Etterbeek

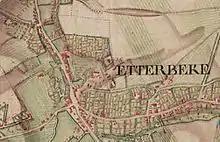
The village of Etterbeek (spelled "Etterbeke") marked on the 18th-century Ferraris map

In the Middle Ages, Etterbeek was a rural hamlet mostly independent of Brussels, aside from taxation rights on beer given to Brussels around 1300 by John II, Duke of Brabant. The following two centuries counted several grievous moments: in 1489, Albert III, Duke of Saxony, ravaged Etterbeek in his pursuit of the rebels who fought against Holy Roman Emperor Maximilian; in 1580, the village was destroyed again, this time by iconoclasts during the Wars of Religion. Peace returned under the reigns of the Archdukes Albert VII and Isabella.